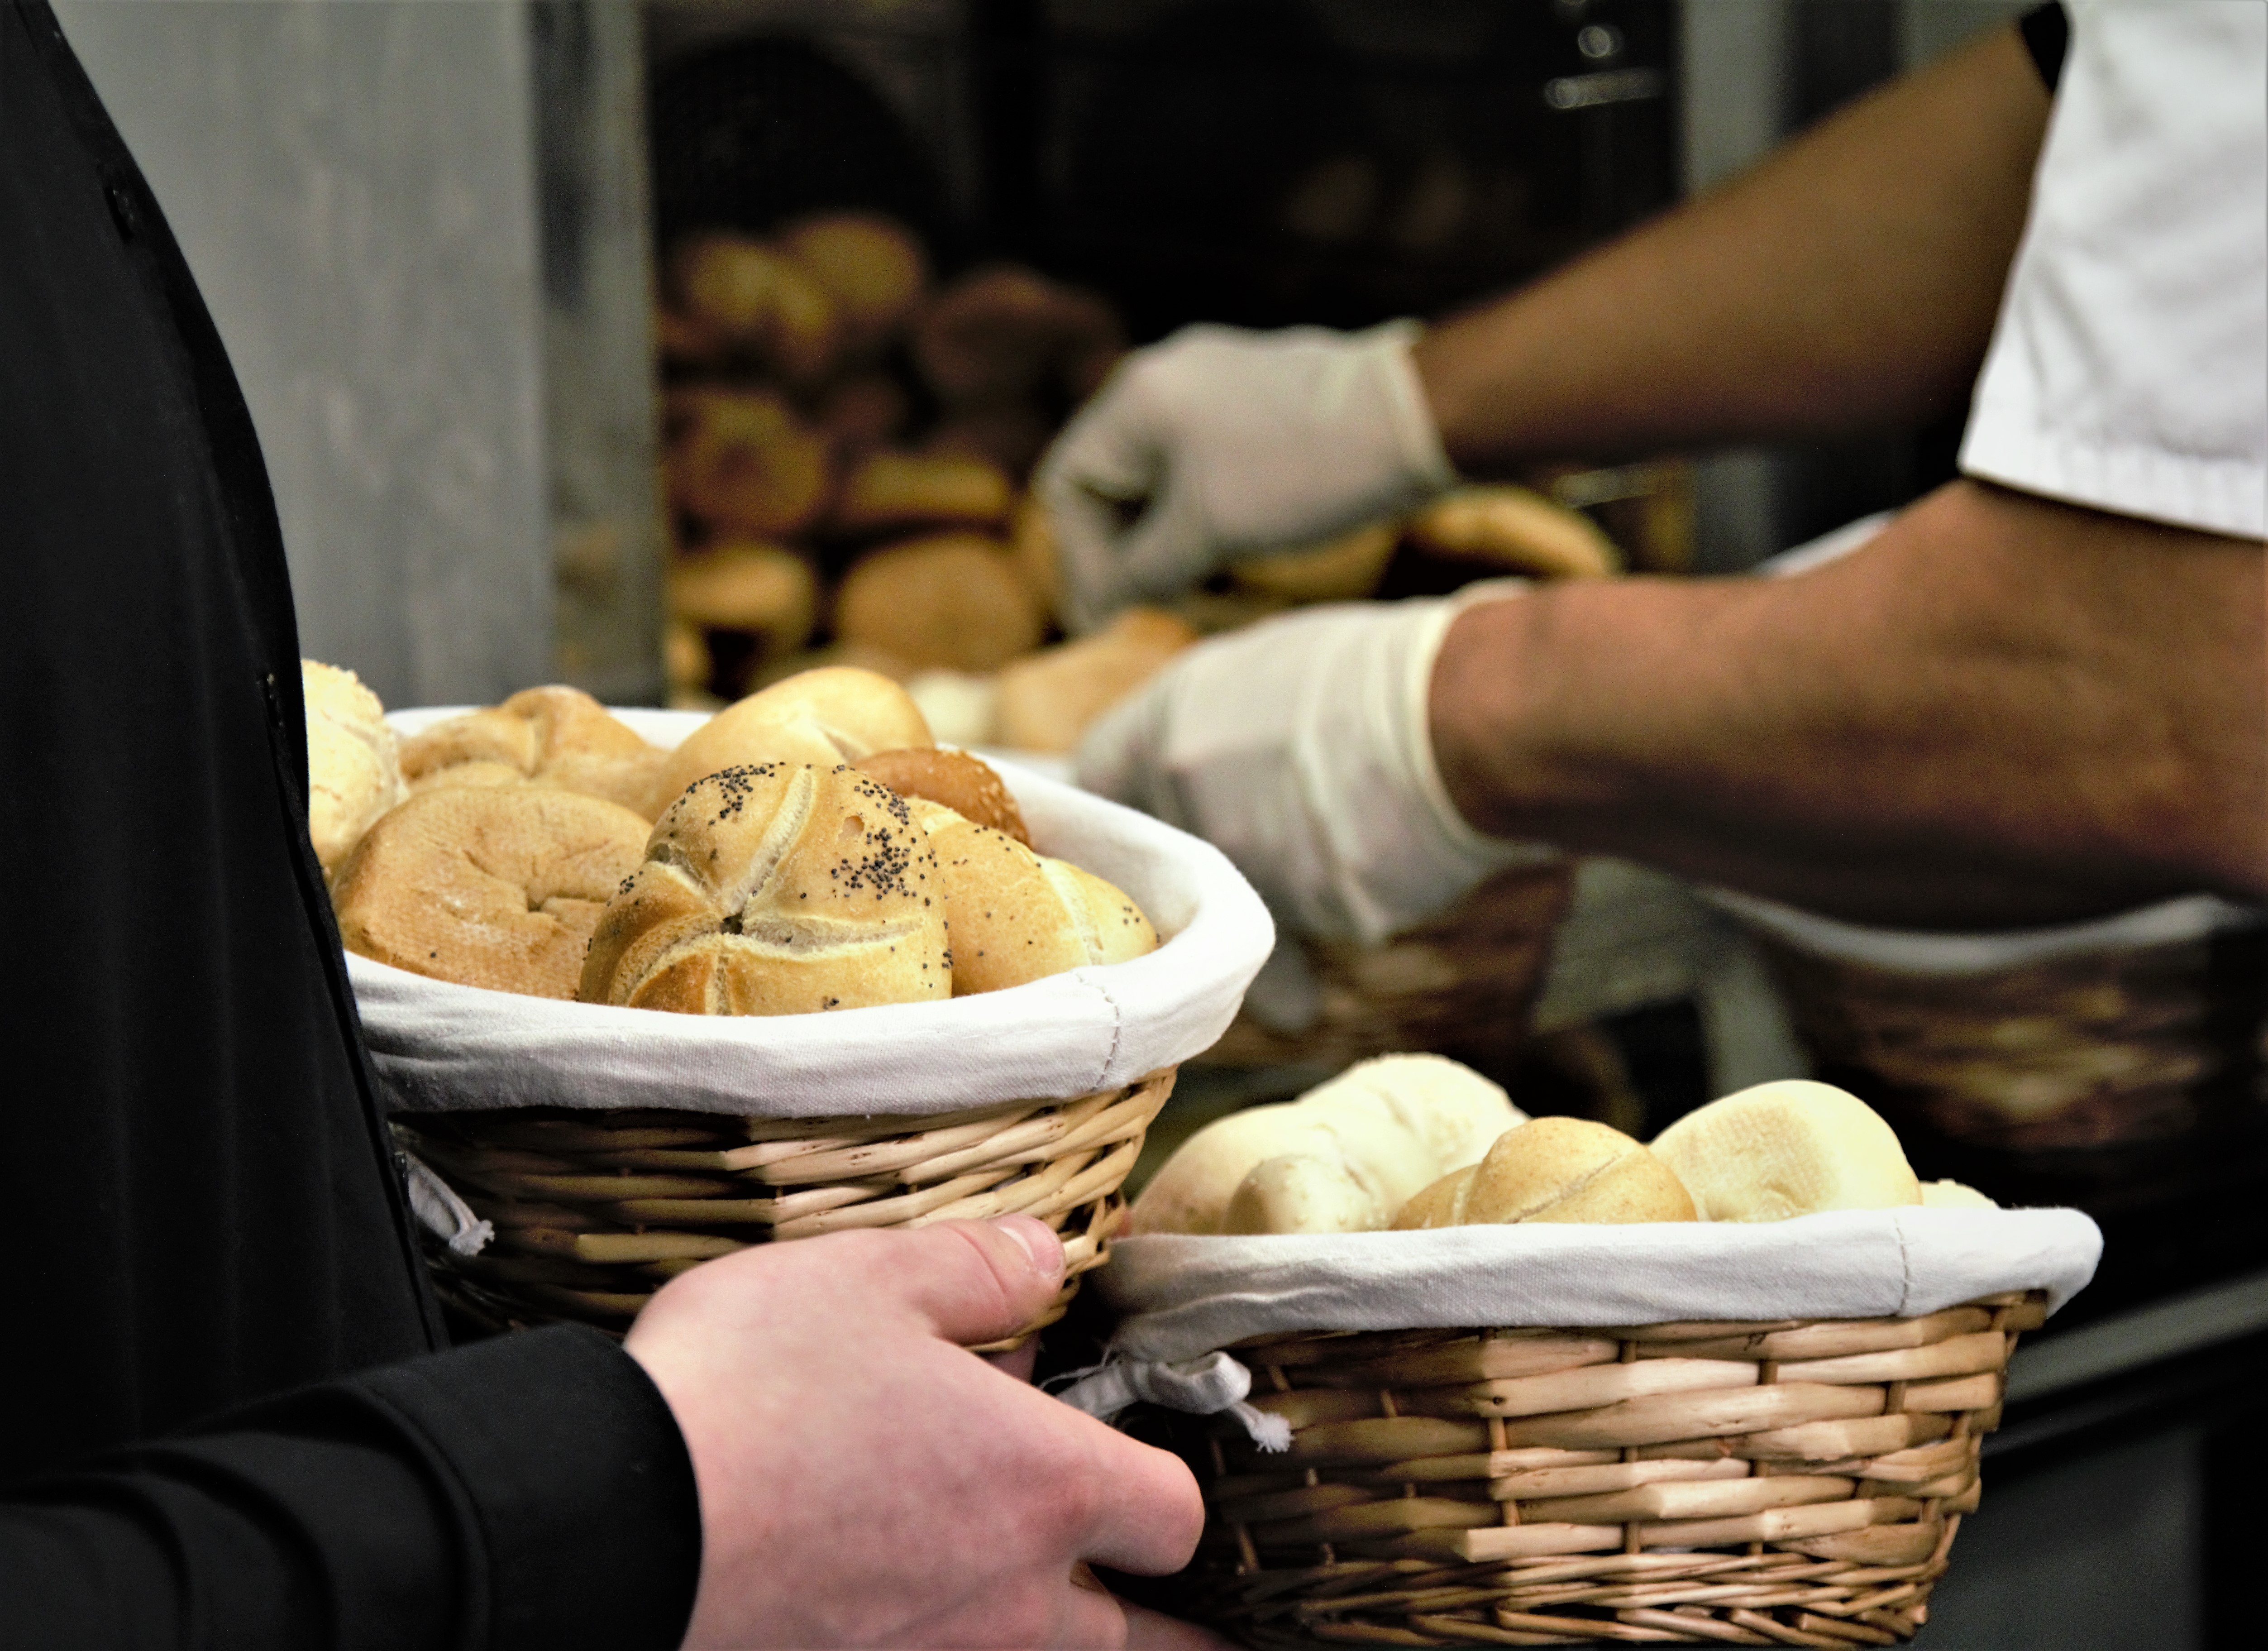
man, person, blur, people, store, dish, meal, food, cooking, produce, market, breakfast, baking, ice cream, dessert, delicious, bakery, product, eating, indoors, container, stock, baker, baskets, sell, flavor, breads, sense, money making, human action